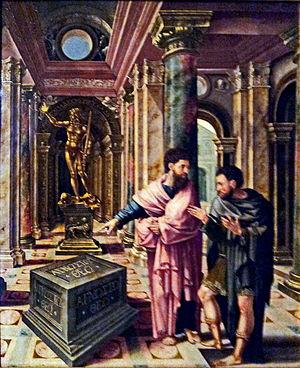
Louis de Blois-Châtillon, dit Louis de Blois, est né en 1506 et mort en 1566. Il fut abbé de Liessies, réformateur bénédictin et auteur de traités spirituels.